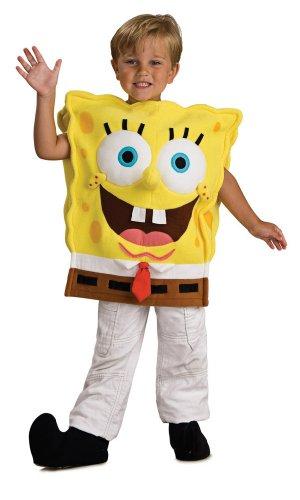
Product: Child's Spongebob Squarepants Costume, Medium
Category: Clothing, Shoes & Jewelry | Costumes & Accessories | Kids & Baby | Girls
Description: Child's Spongebob Squarepants Costume, Medium.
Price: $23.55
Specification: ProductDimensions:13x2x17inches|ItemWeight:6.6ounces|ShippingWeight:12.8ounces(Viewshippingratesandpolicies)|DomesticShipping:ItemcanbeshippedwithinU.S.|InternationalShipping:ThisitemcanbeshippedtoselectcountriesoutsideoftheU.S.LearnMore|ASIN:B00265KDSG|Itemmodelnumber:883139M|Manufacturerrecommendedage:5-7years